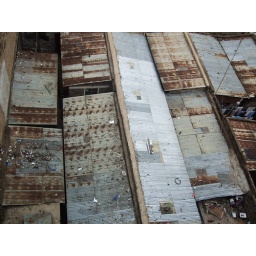
look at the stone on rooftops, people put stones so the roof aint blown away by wind